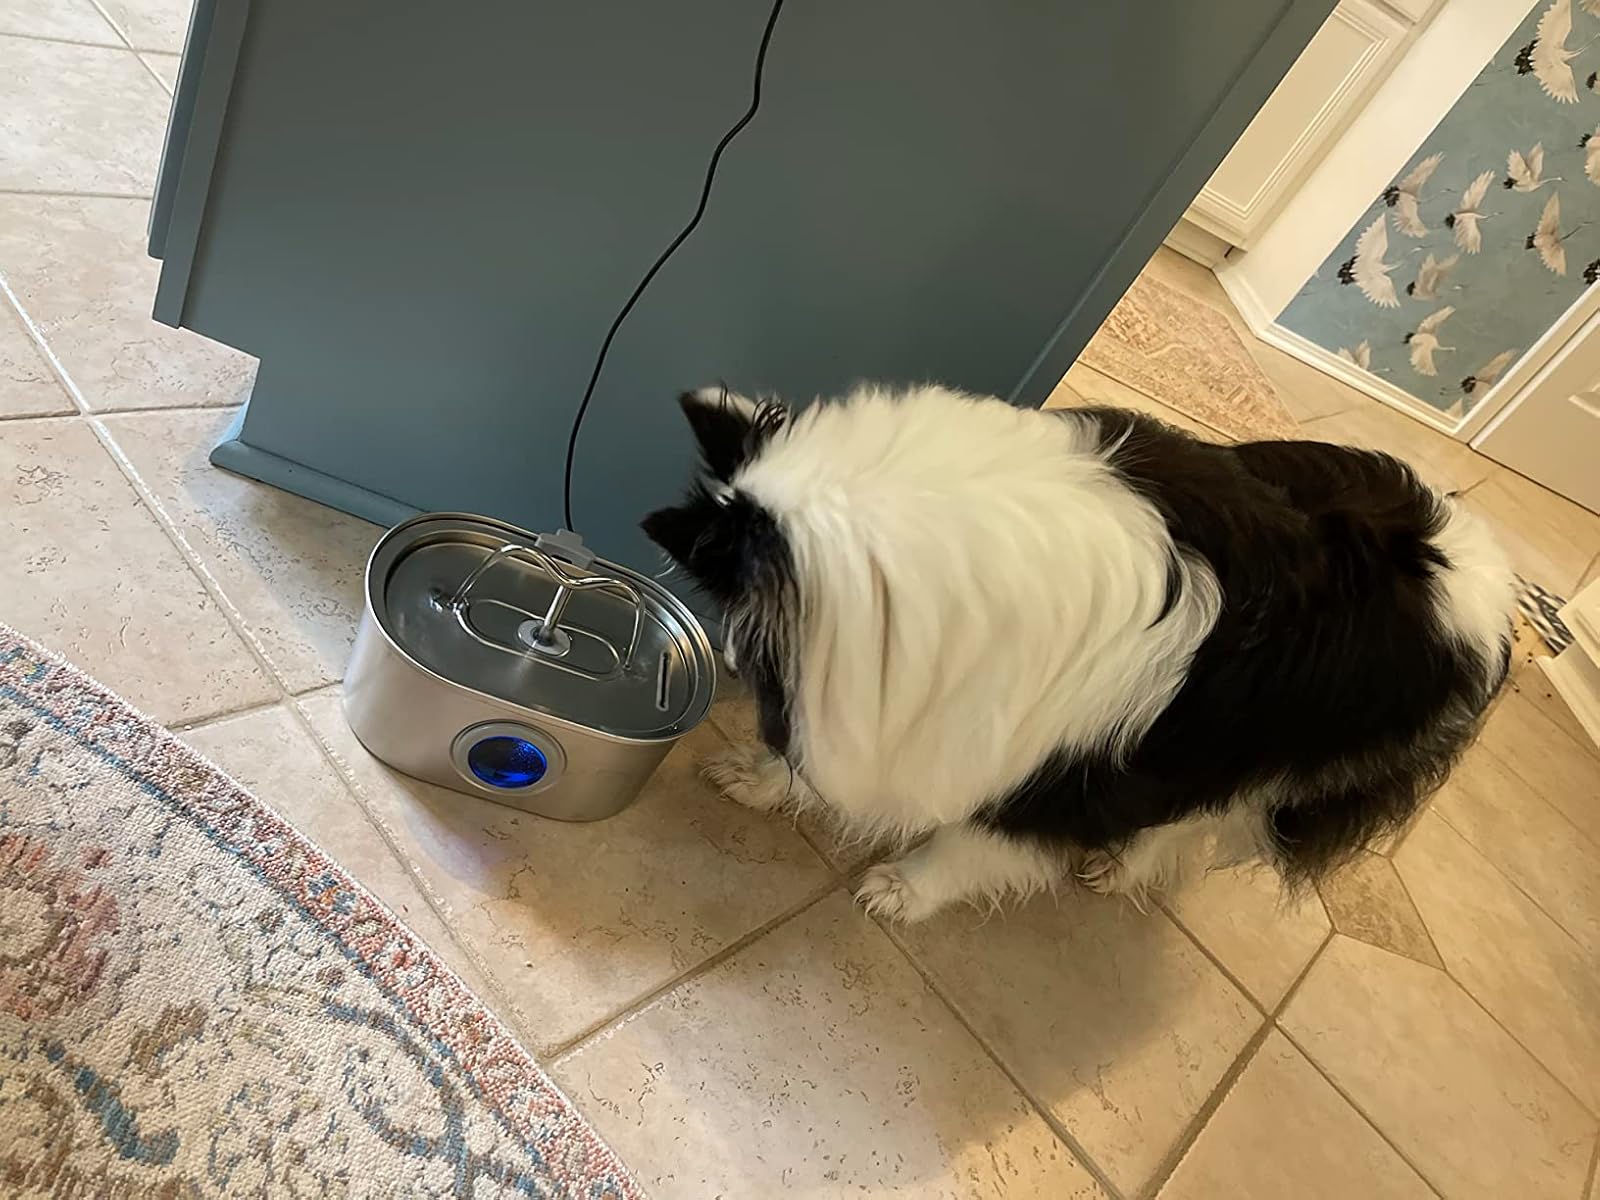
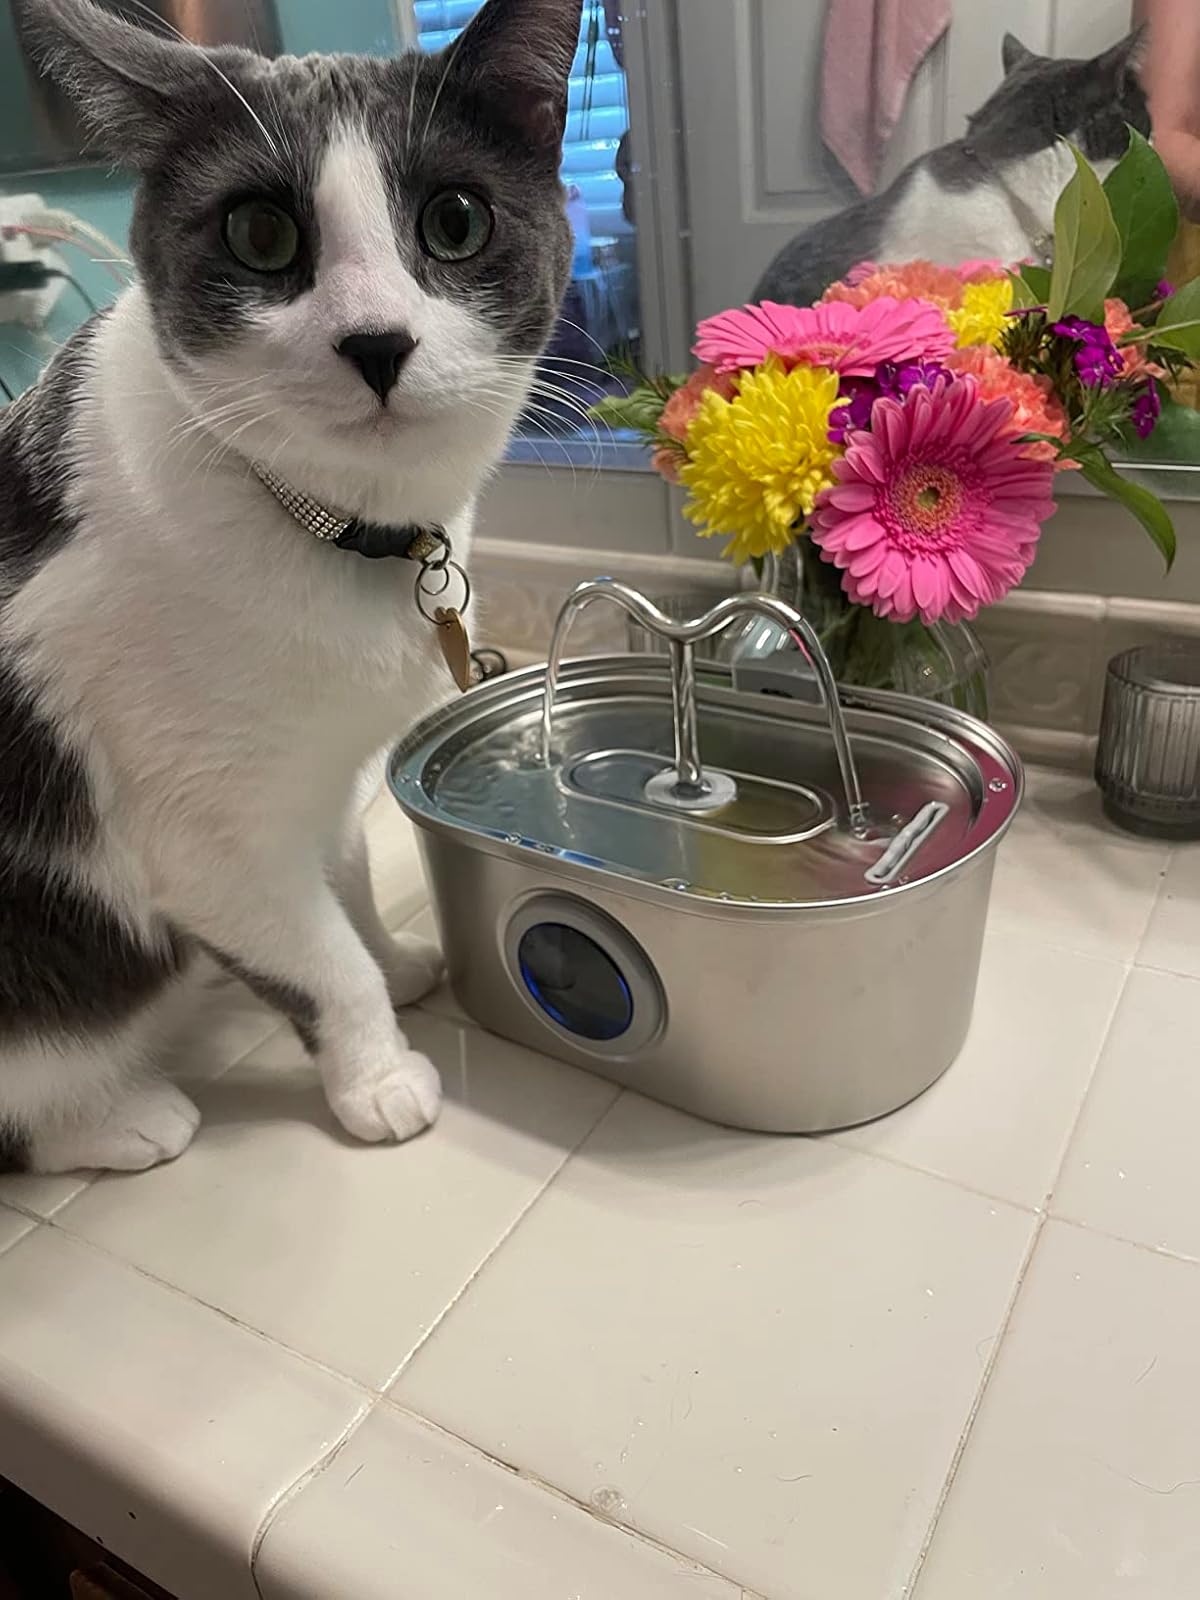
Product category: items_bowl
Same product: yes